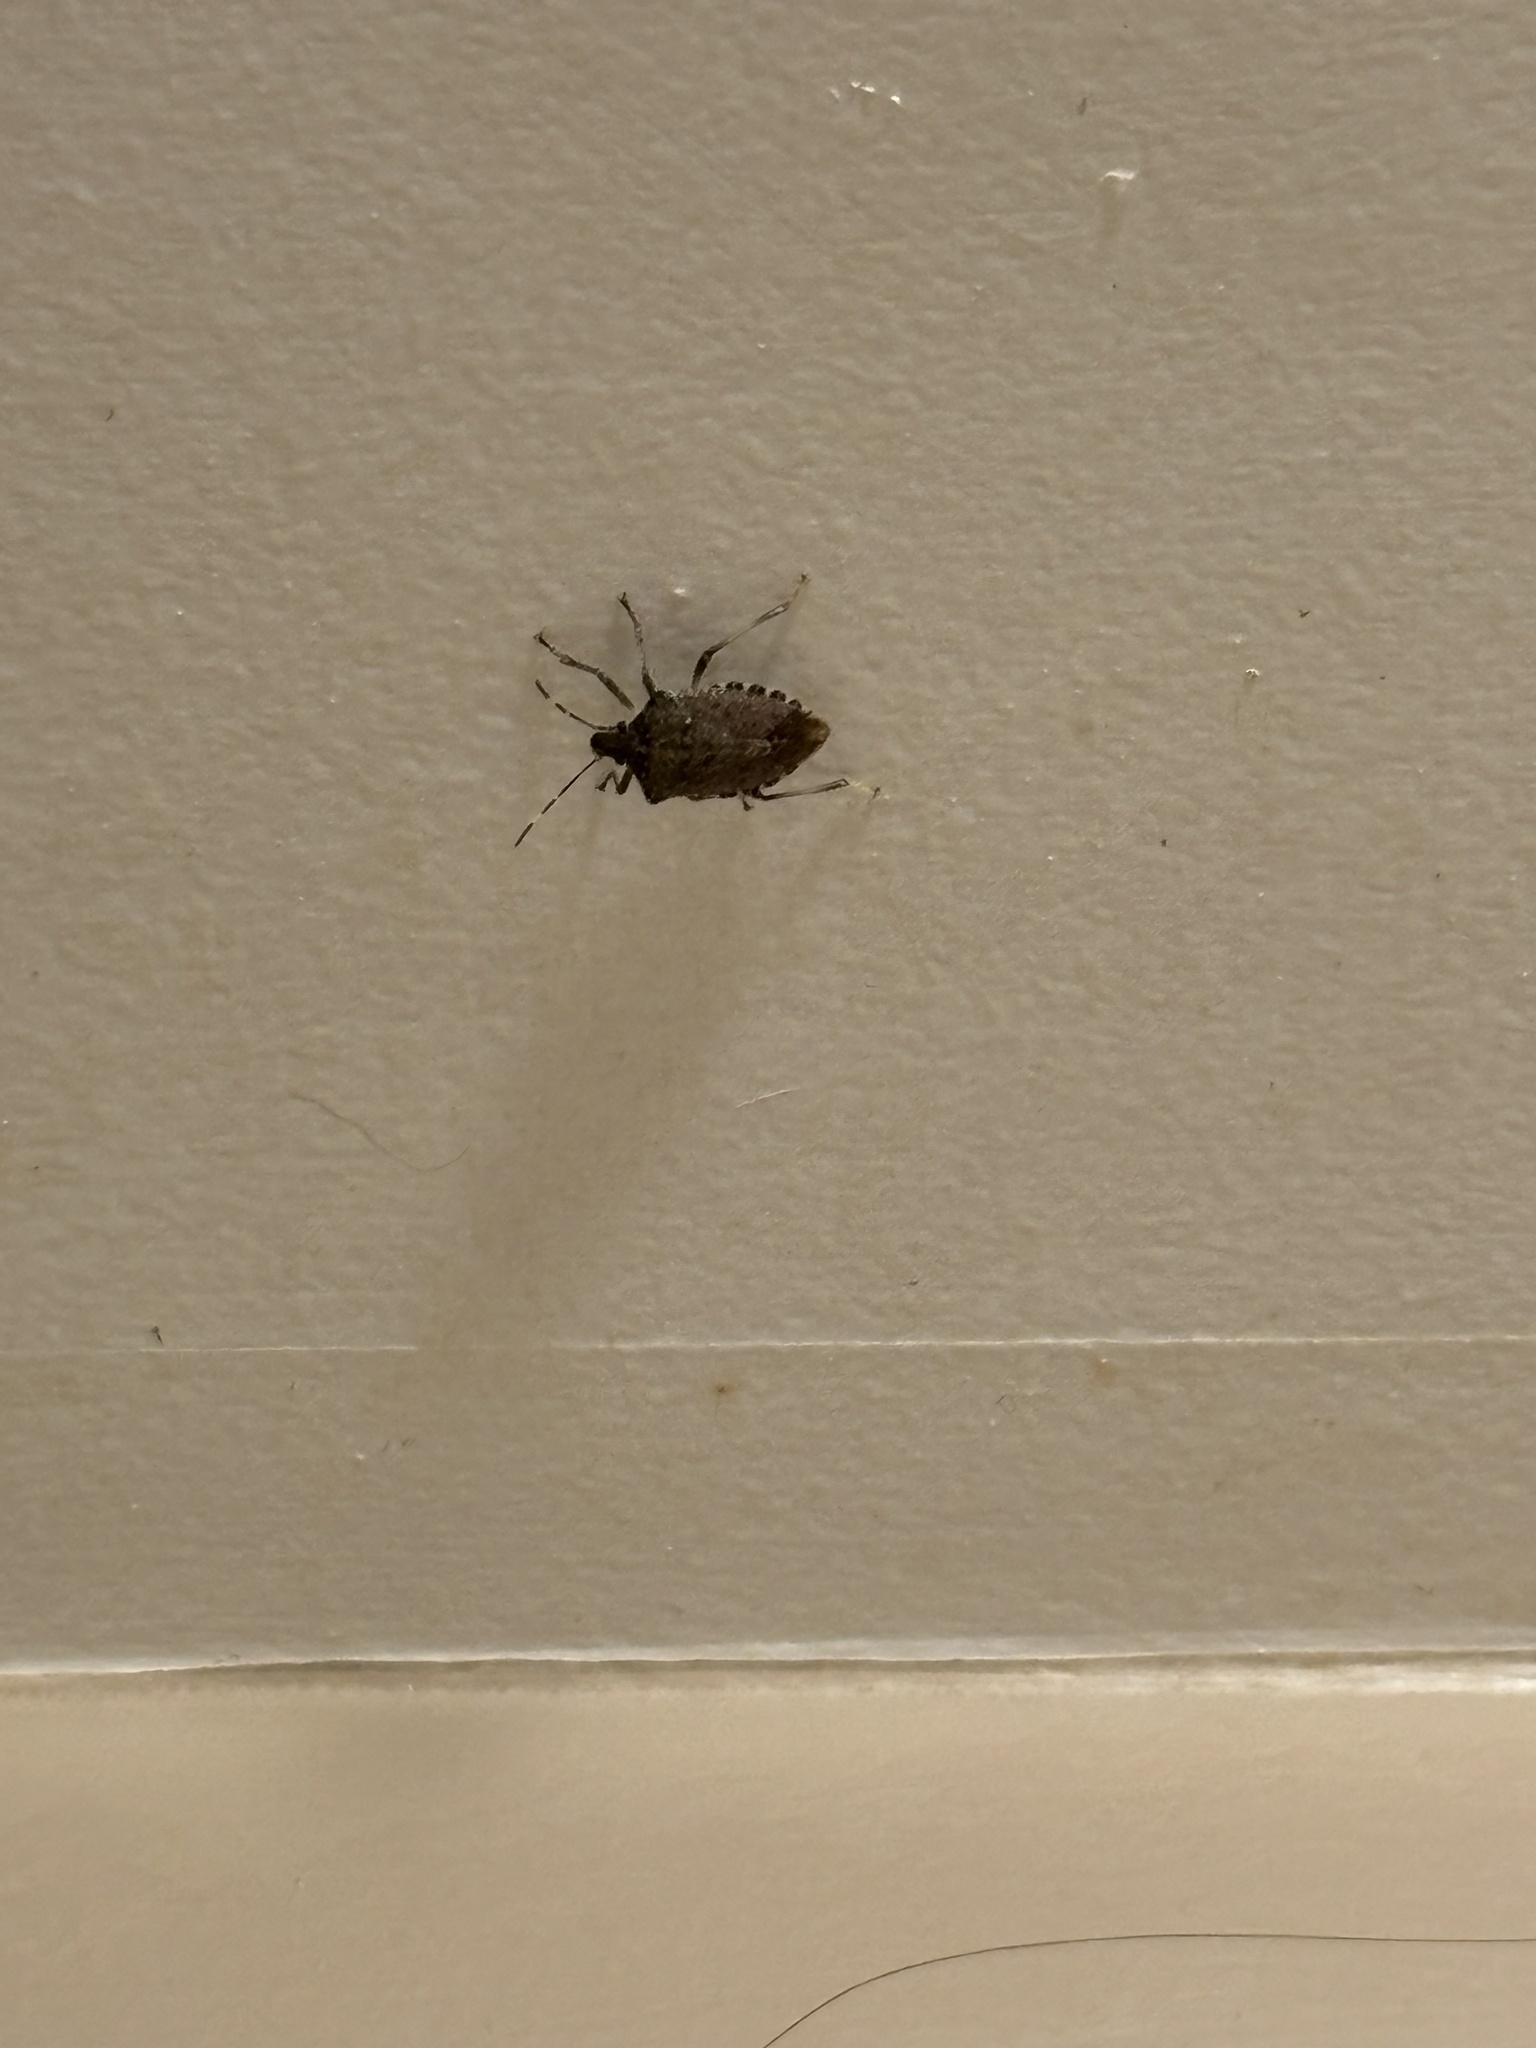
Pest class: stink_bug